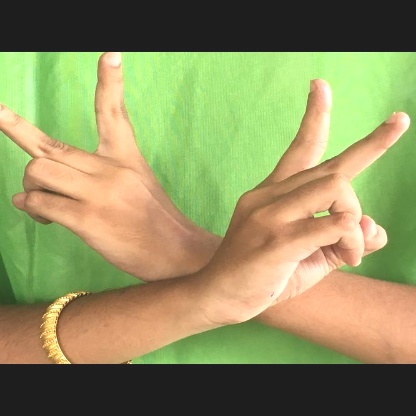
Mudra: Kartariswastika